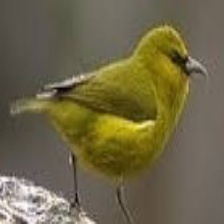
Species: ANIANIAU
Scientific name: MAGUMMA PARVA